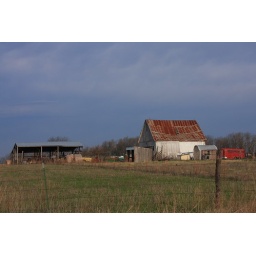
falling in roof barn